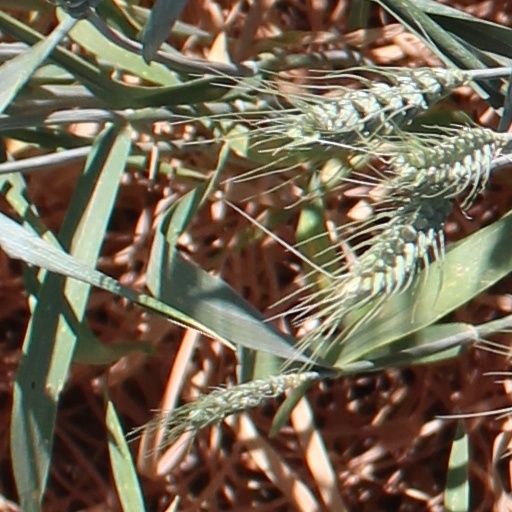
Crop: wheat